French porcelain

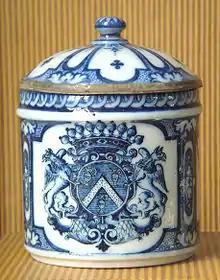
Rouen soft-paste porcelain, the first French porcelain, end of the 17th century

Chinese porcelain had long been imported from China, and was a very expensive and desired luxury. Chinese porcelains were treasured, collected from the time of Francis I, and sometimes adorned with elaborate mountings of precious metal to protect them and enhance their beauty. Huge amounts especially of silver were sent from Europe to China to pay for the desired Chinese porcelain wares, and numerous attempts were made to duplicate the material.